Expo 2010 pavilions

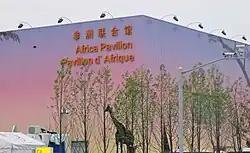
Africa Pavilion

The concept for the Urbanian Pavilion was contributed by the Dutch designer Herman Kossmann and focused on residents of modern cities. According to Kossmann, its guiding principle was the awareness that city planners have to address the urgent needs of the residents as "the prerequisite for the city's sustainable development."